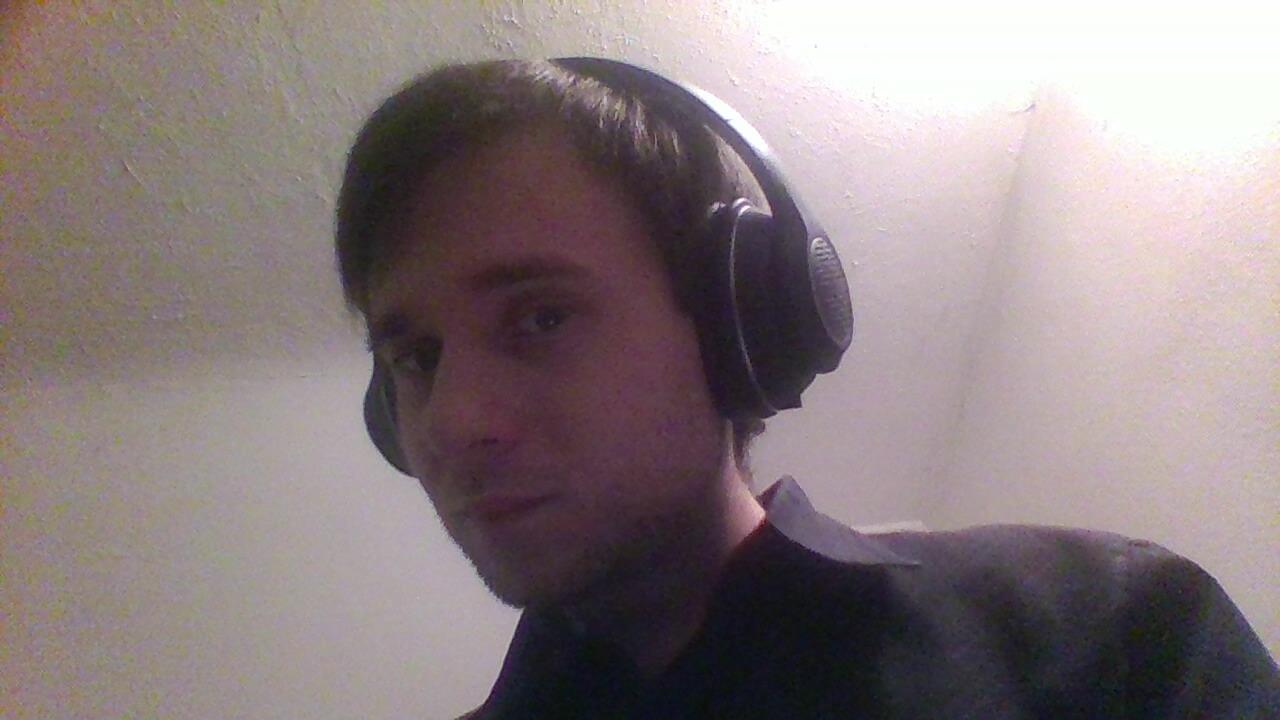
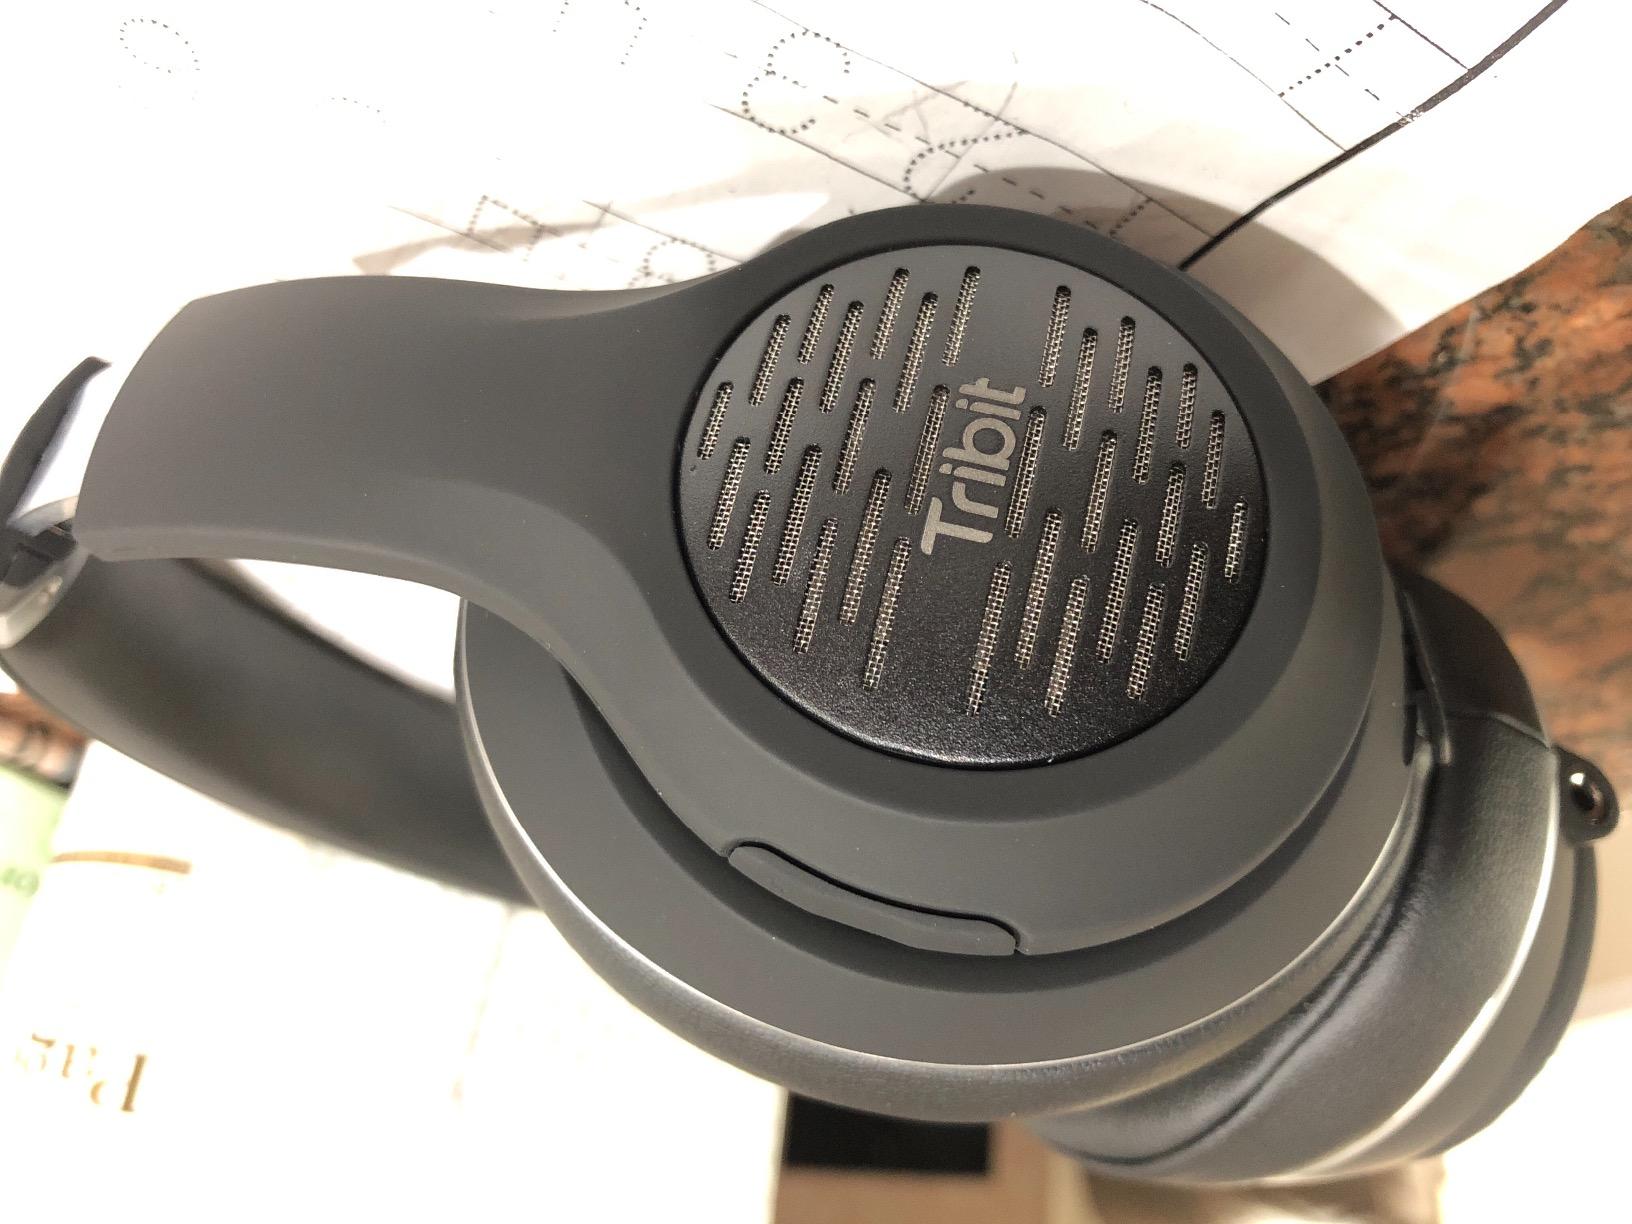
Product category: headphones
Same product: yes